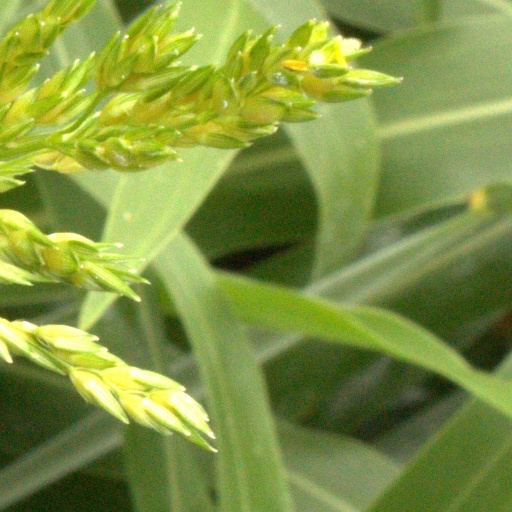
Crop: sorghum